Goumoens-la-Ville

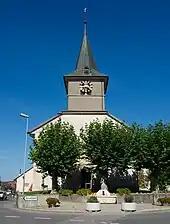
Church in Goumoens-la-Ville

From the , 120 or 19.6% were Roman Catholic, while 428 or 70.0% belonged to the Swiss Reformed Church. Of the rest of the population, there was 1 member of an Orthodox church, and there were 4 individuals (or about 0.65% of the population) who belonged to another Christian church. 58 (or about 9.49% of the population) belonged to no church, are agnostic or atheist, and 2 individuals (or about 0.33% of the population) did not answer the question.